Monica Culen

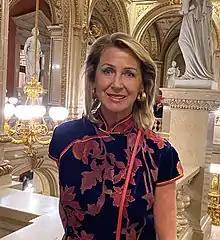
Monica Culen (2022)

Monica Culen started her career as a chief hostess at the 1972 Summer Olympics in Munich. In 1974, she worked at the Institut Europeen d'Administration des Affairs (INSEAD) at Fontainebleau in France as a public relations assistant throughout the academic year of 1974–75.